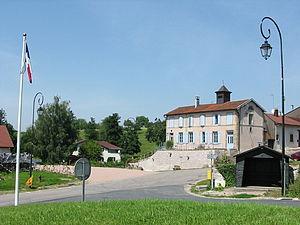
Bazien est une commune française située dans le département des Vosges en région Grand Est.
Cet article recense les communes de France ne possédant pas d'église.